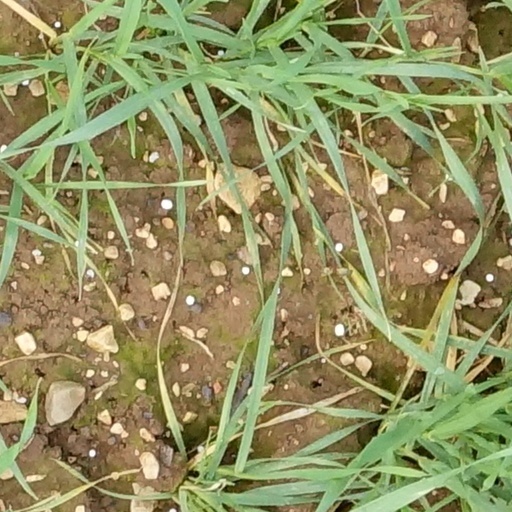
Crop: wheat